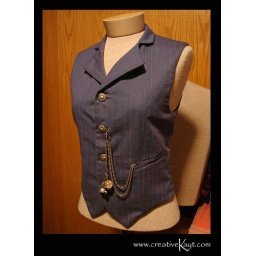
My latest creation. The pocket-watch fob has a magnifying ball clock given to me by my grandma.